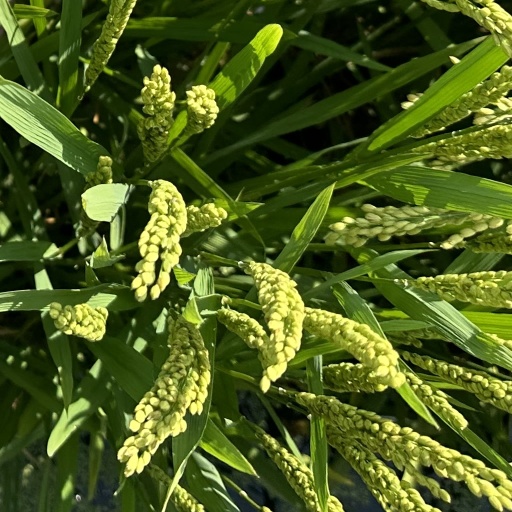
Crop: rice